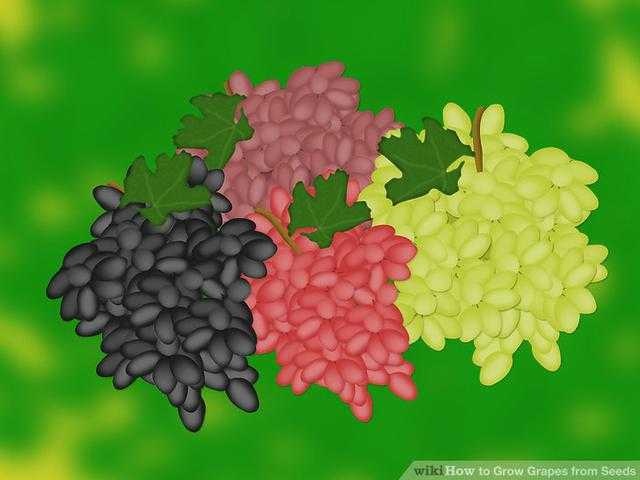
Label: Grapes